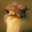
Label: bird